Cherub

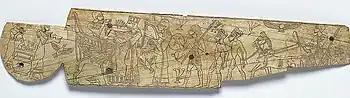
An ivory from Tel Megiddo showing a king sitting on a throne which is supplicated by a sphinx-esque winged hybrid.

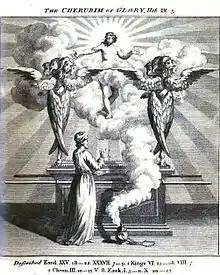
Depiction of the "cherubim of glory shadowing the mercy seat" (Julius Bate, 1773)

Aside from Ezekiel's vision, no detailed attestations of "cherubim" survive, and Ezekiel's description of the tetramorph being may not be the same as the "cherubim" of the historic Israelites. All that can be gleaned about the "cherubim" of the Israelites come from potential equivalents in the cultures which surrounded them.